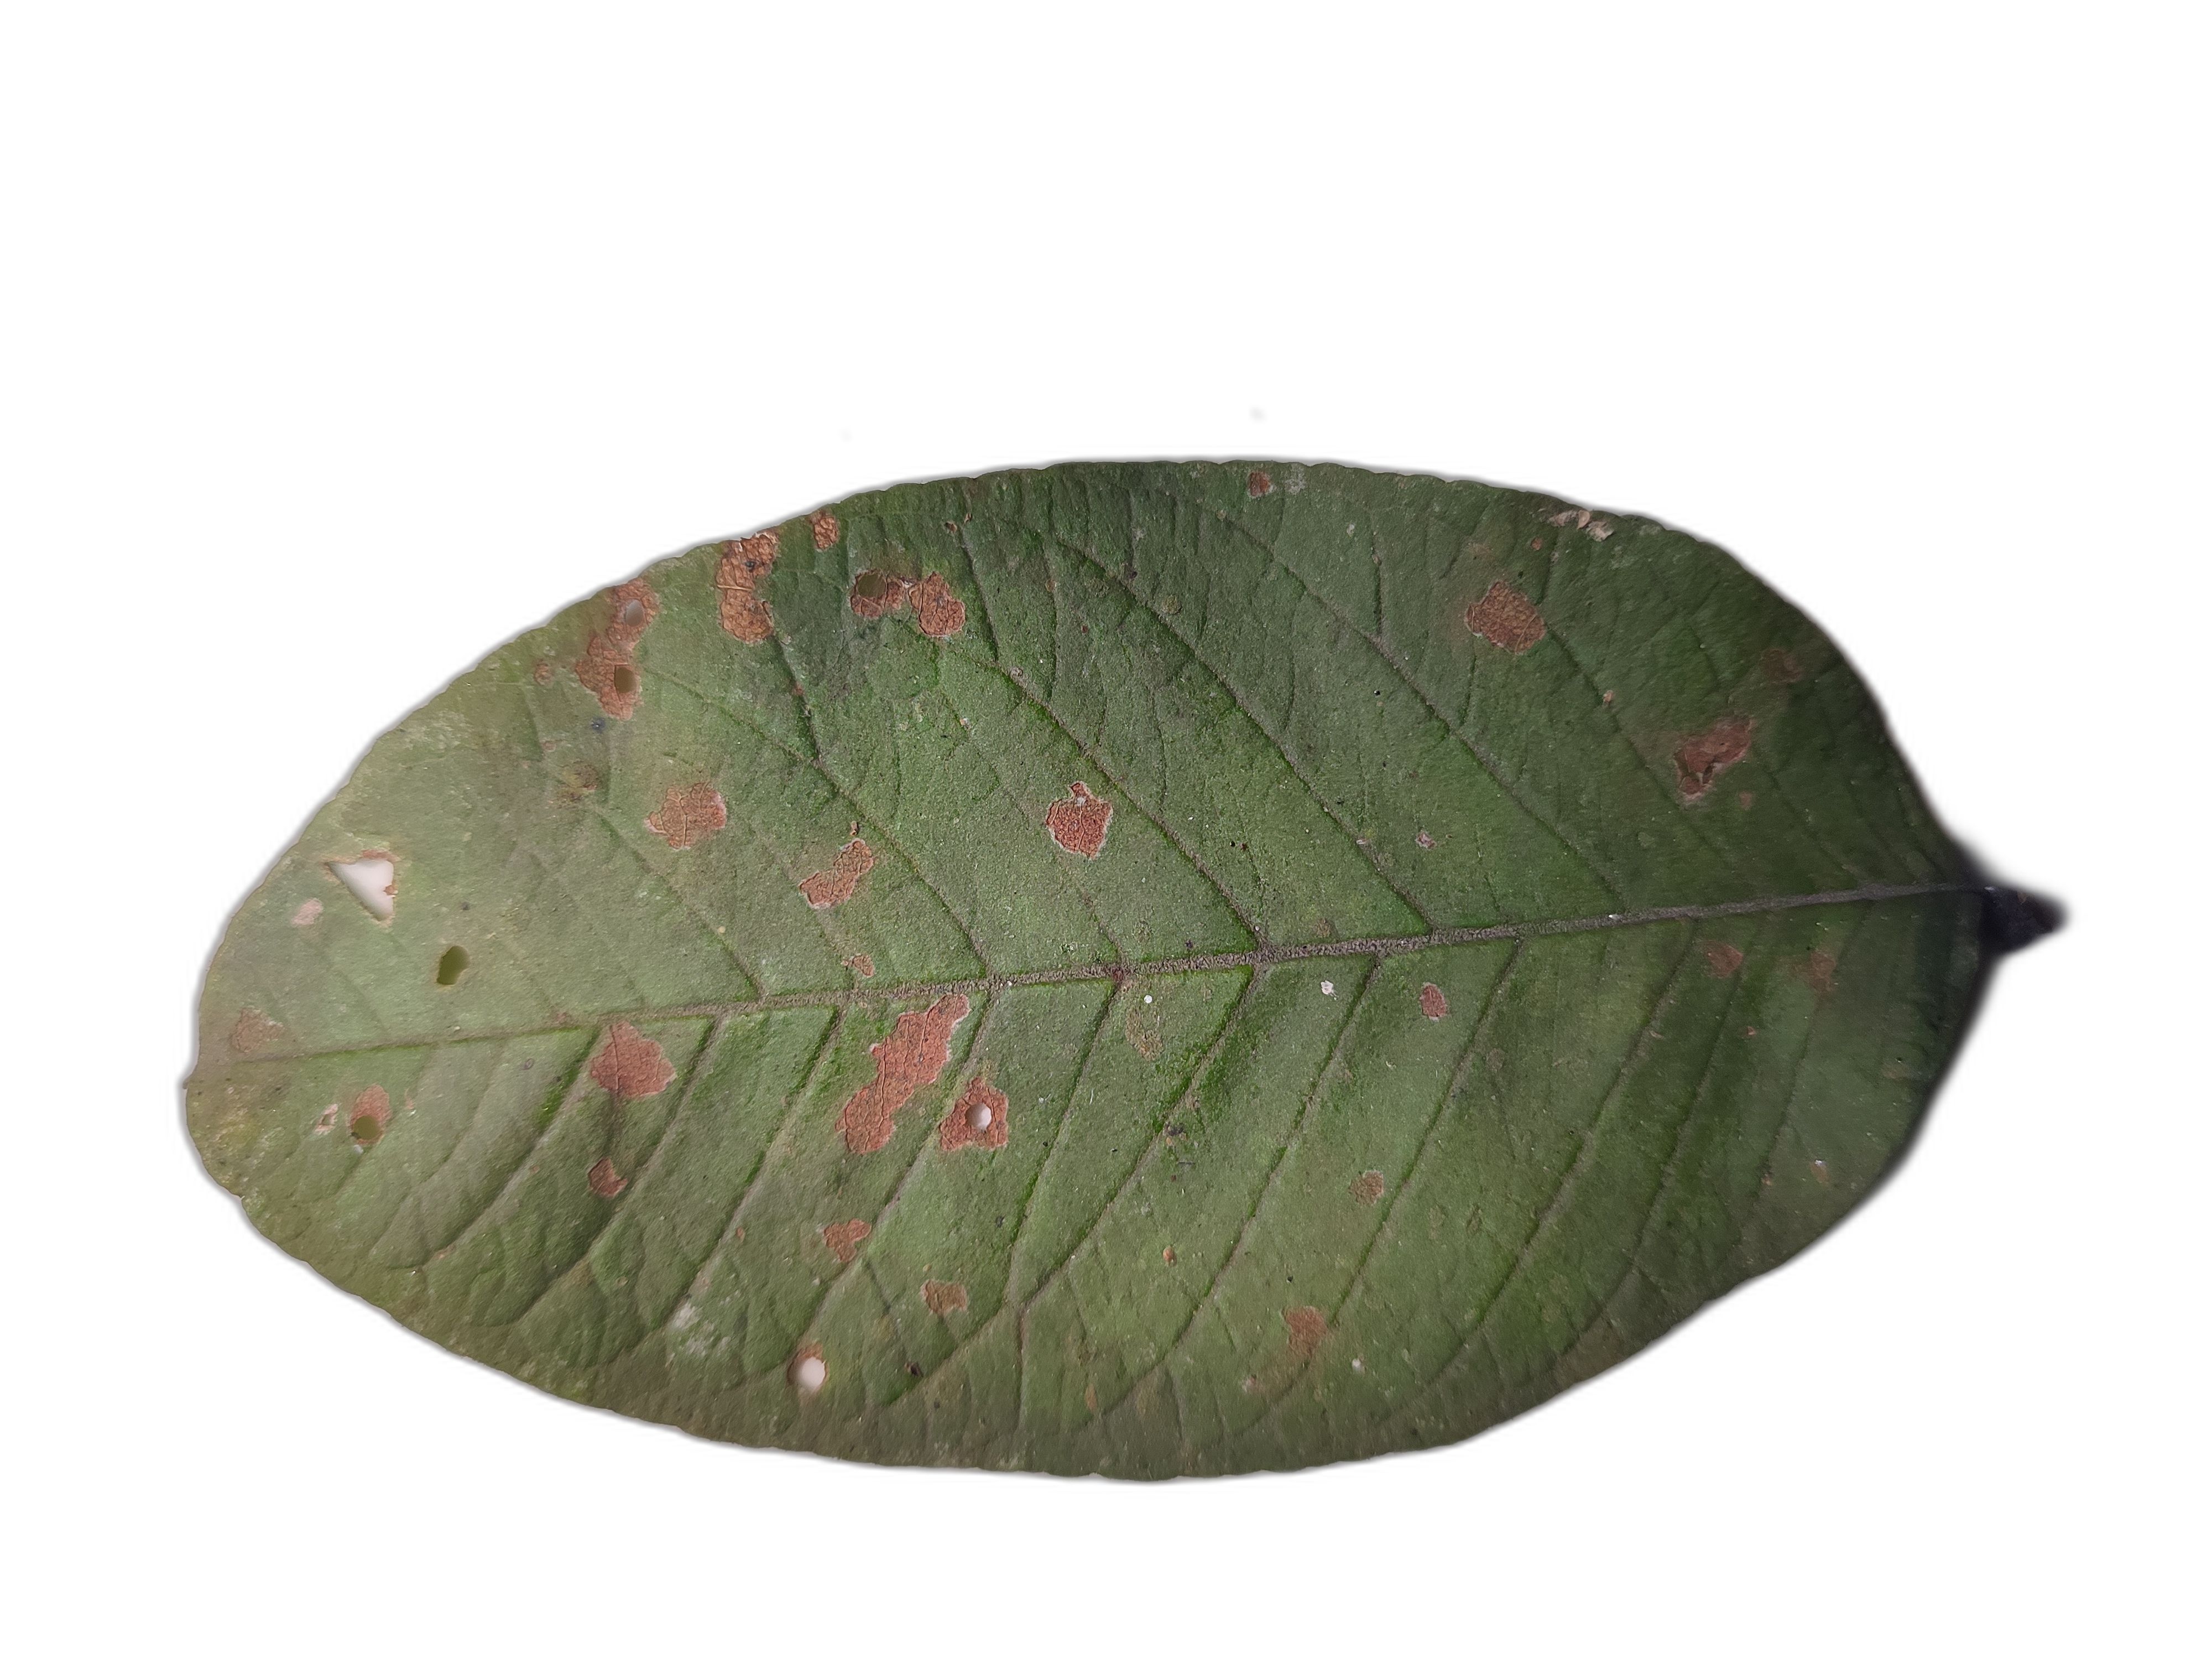
Plant part: leaf
Disease: Dot